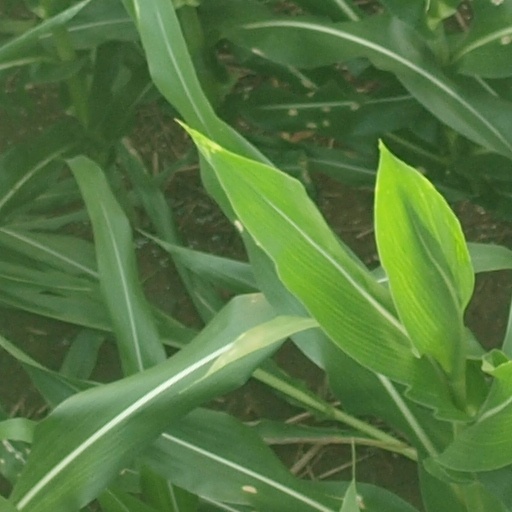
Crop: maize; corn